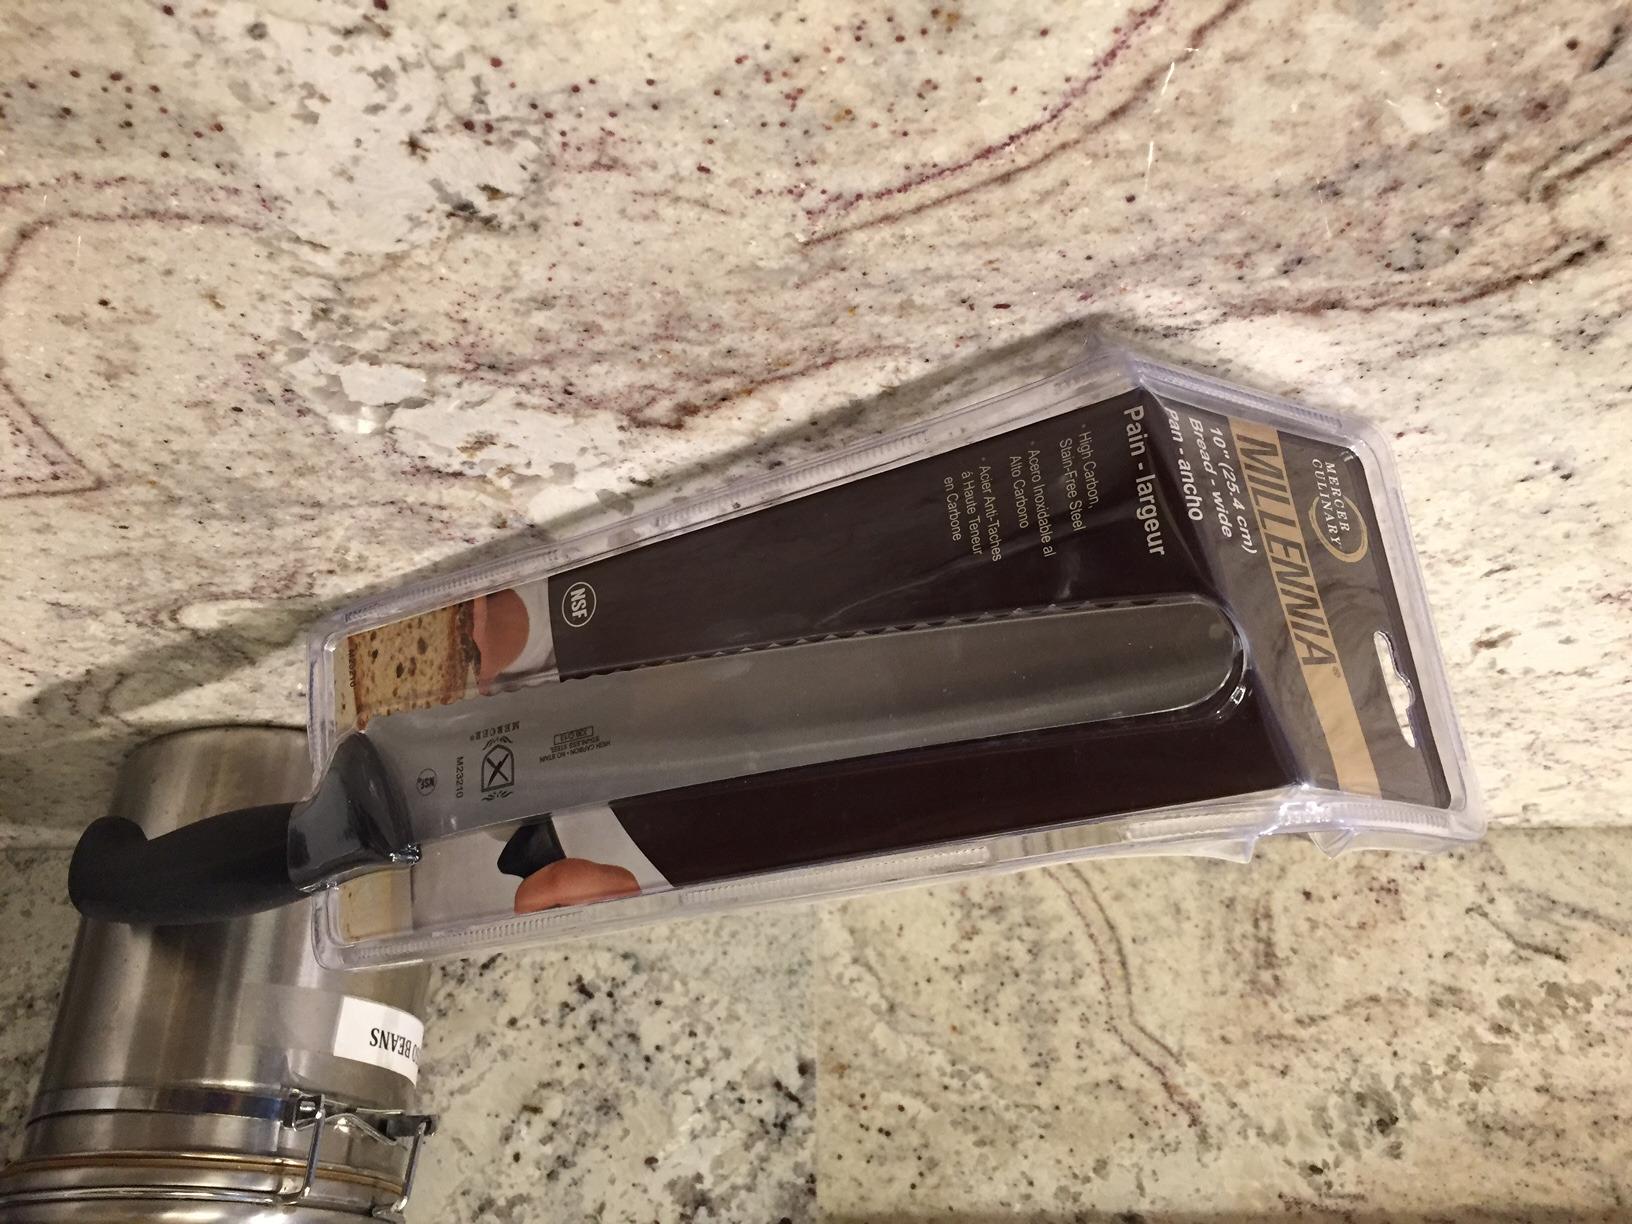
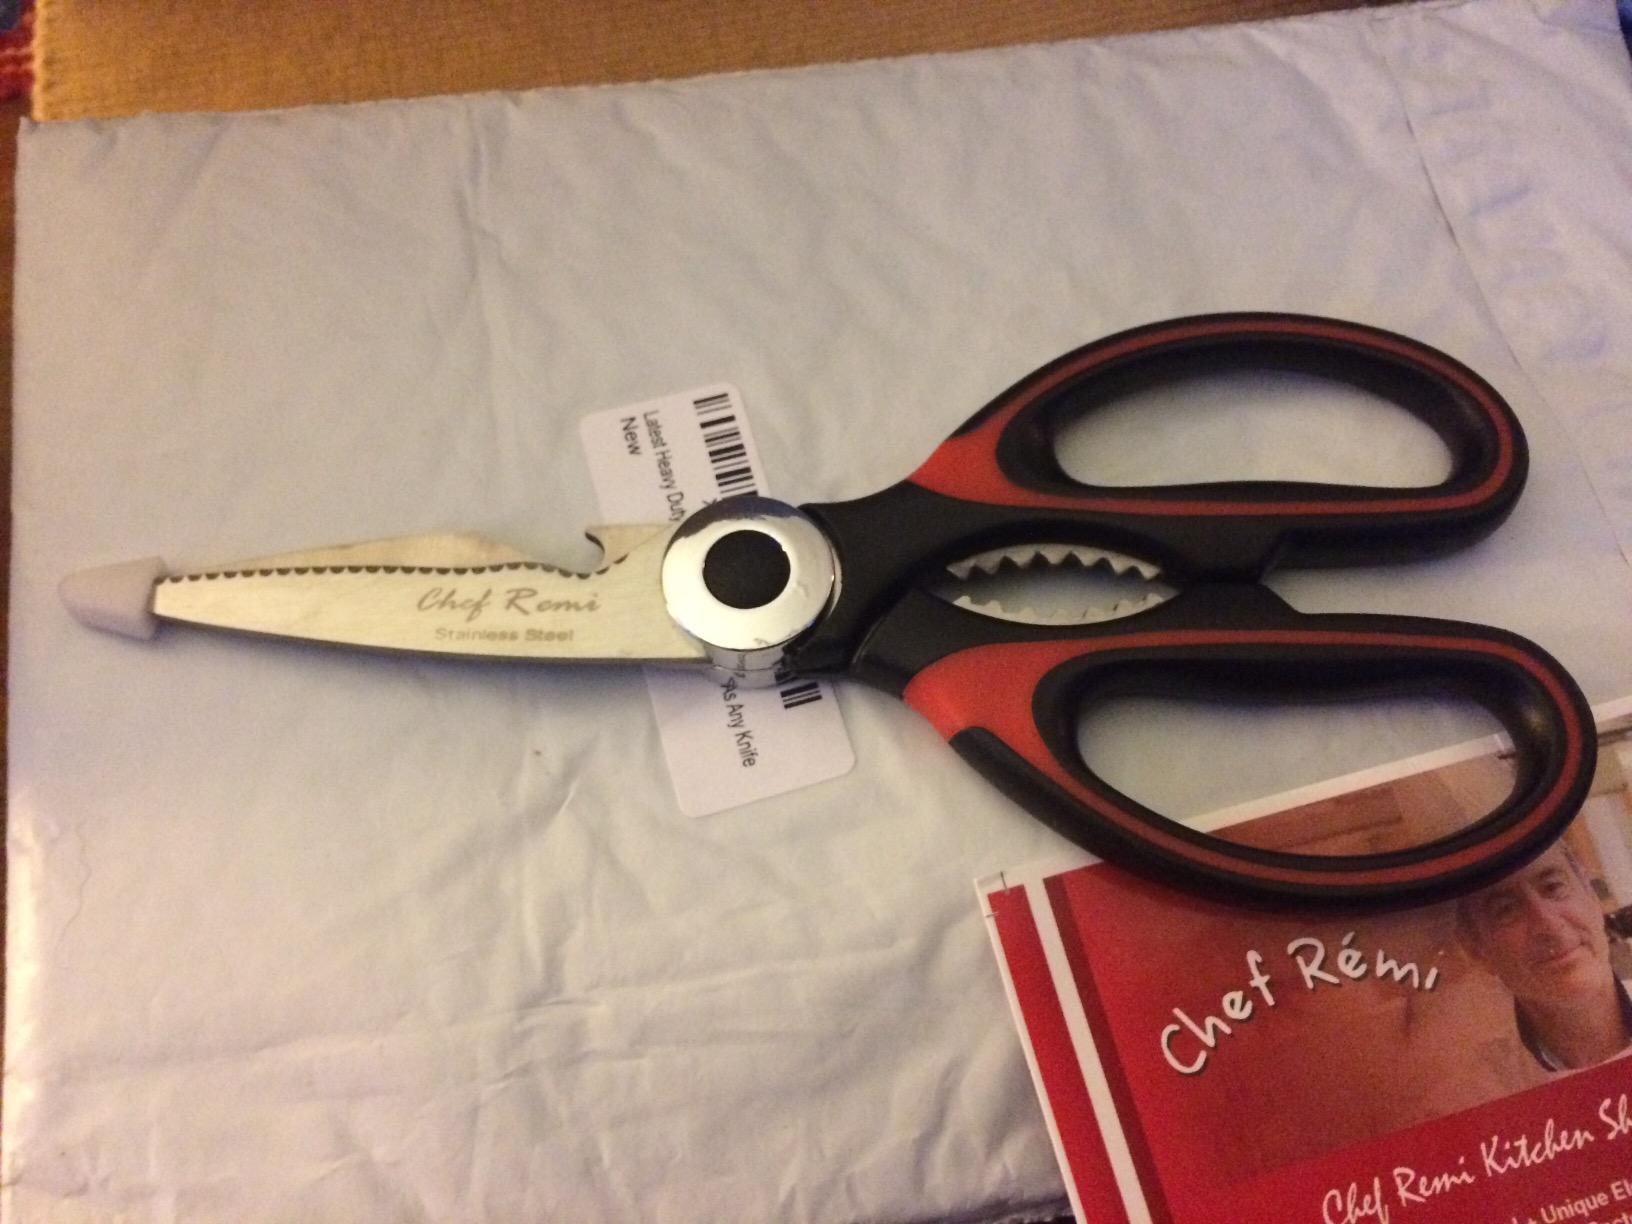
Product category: items_knife
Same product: no